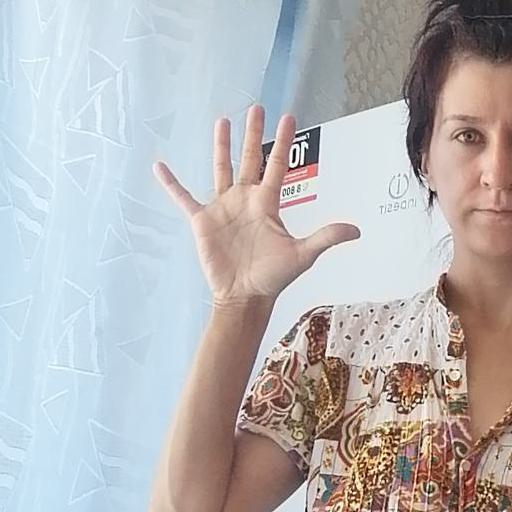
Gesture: palm